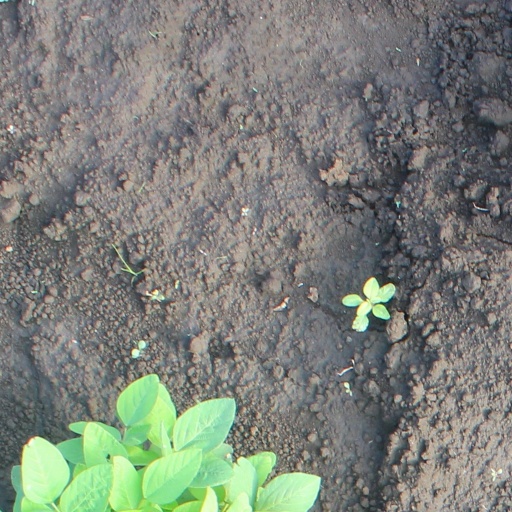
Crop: soybean